Backpacking (hiking)

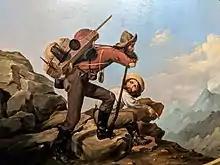
A miner carrying a backpack during the California Gold Rush

A weighted carry from backpacking taxes muscles. A weighted load stresses the shoulders, deltoids, back, abdominals, obliques, hips, quadriceps, hamstrings and the knees. Humans can carry weight under in a safe manner, and a weighted carry is as beneficial for the cardiovascular system as a light run, and for exercise, a weighted carry helps avoid injuries.